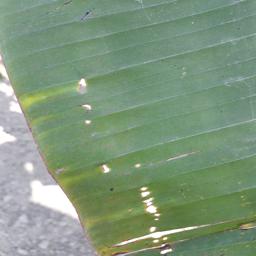
Label: POTASSIUM DEFICIENCY